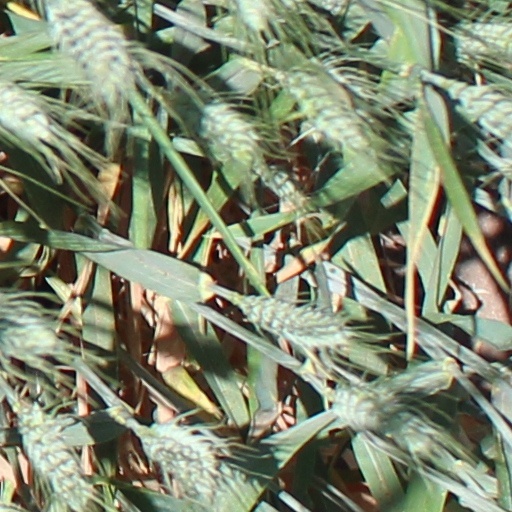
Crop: wheat